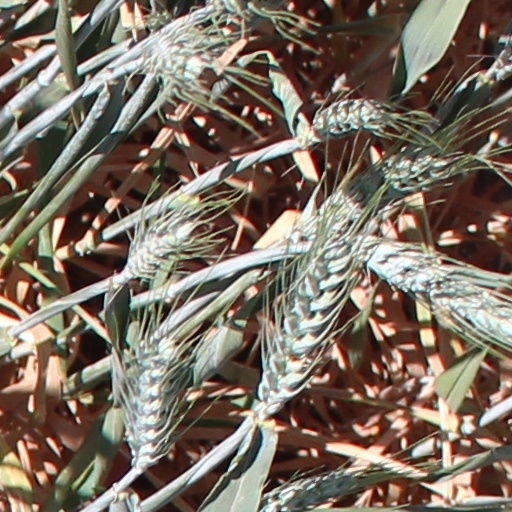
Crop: wheat